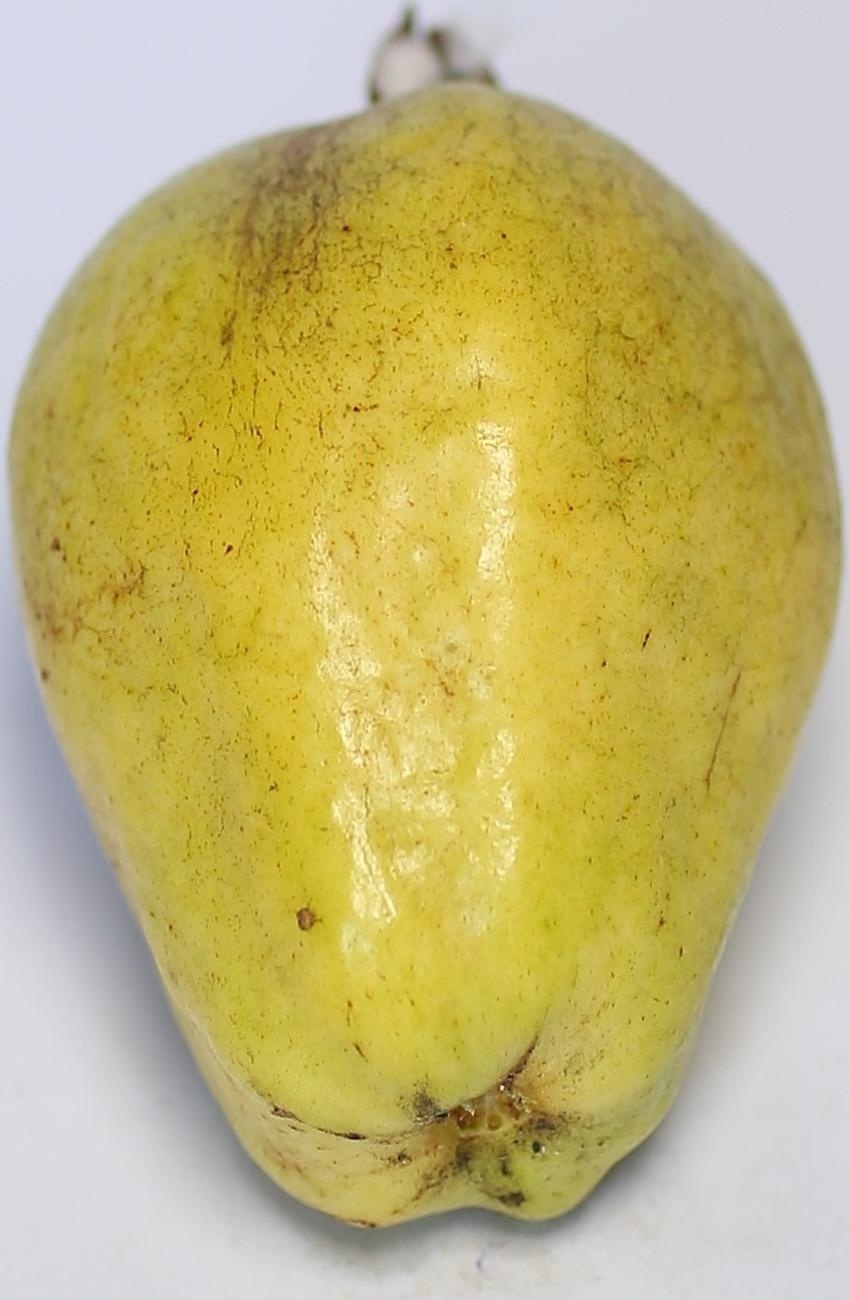
Maturity: mature-green
Variety: thadhrami